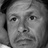
Emotion: sad